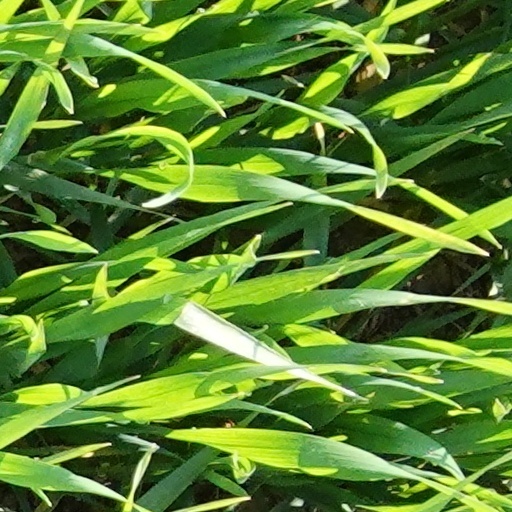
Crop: wheat